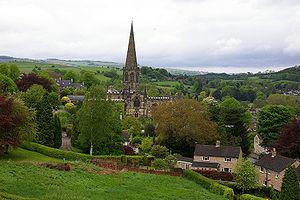
Bakewell est une petite ville de marché des Derbyshire Dales dans le Derbyshire, en Angleterre. Elle tire son nom de Beadeca's Well.